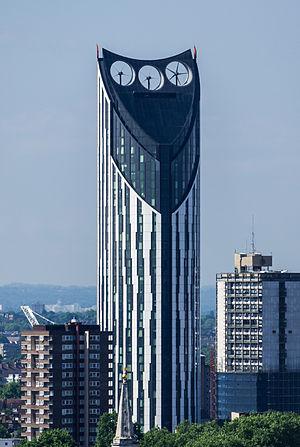
La Strata Tower est un gratte-ciel d'habitations situé à Londres. Elle produit 8 % de ses besoins énergétiques grâce à des éoliennes situées sur son toit. Elle mesure 148 mètres de haut pour 42 étages. Sa construction s'est achevée fin 2010. Elle a reçu la même année la Carbuncle Cup qui octroie un prix à la construction la plus laide du Royaume-Uni édifiée dans les 12 derniers mois.